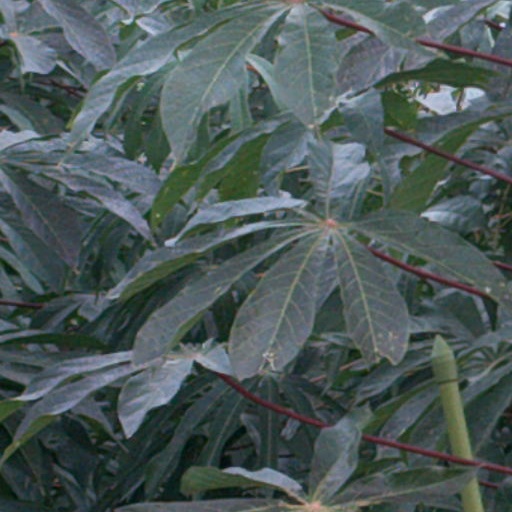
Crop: cassava